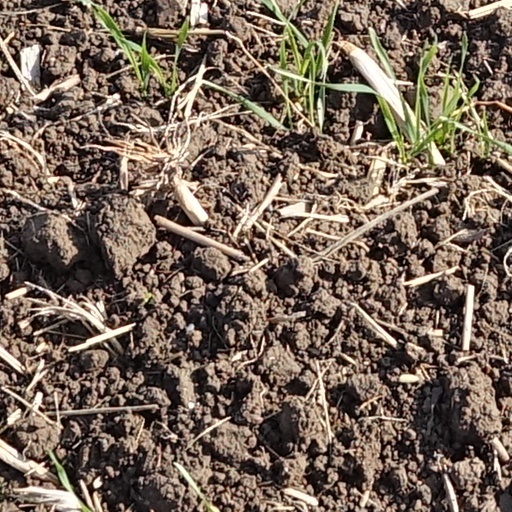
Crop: wheat